Michael Wynne

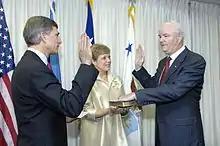
Michael W. Wynne takes the oath of office as the 21st Secretary of the Air Force.

Wynne graduated with the United States Military Academy class of 1966 and served in the Air Force for seven years, ending his career as a captain and assistant professor of astronautics at the United States Air Force Academy.